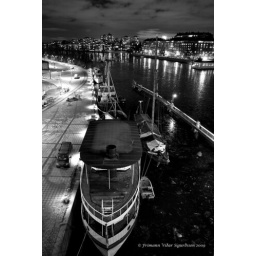
The ocean was frozen and gave different mirror effect because of that. This is in Stockholm.